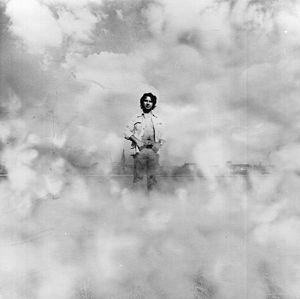
Gotthard Graubner est un peintre allemand.